Isaiah Ekejiuba

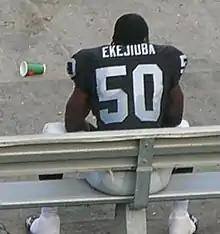
Ekejiuba in November 2008

Isaiah Afamefuna Ekejiuba [Eck-ah-ju-buh] (born October 5, 1981) is a Nigerian-American former football linebacker. He was originally signed by the Arizona Cardinals as an undrafted free agent in 2005. He played college football at Virginia.